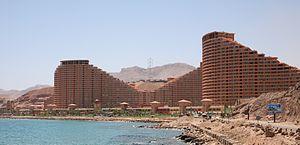
Ain Sukhna est une ville du gouvernorat de Suez, en Égypte